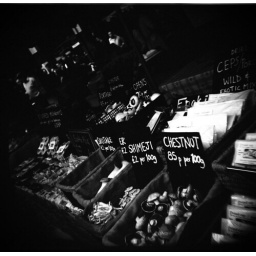
Made black and white in post